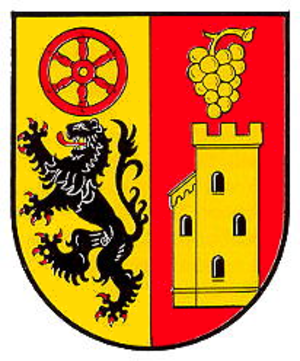
Bayerfeld-Steckweiler est une municipalité allemande située dans le land de Rhénanie-Palatinat et l'arrondissement du Mont-Tonnerre.